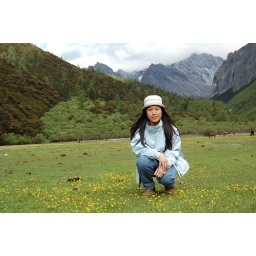
The meadow with yellow flowers under the holy snow mountain